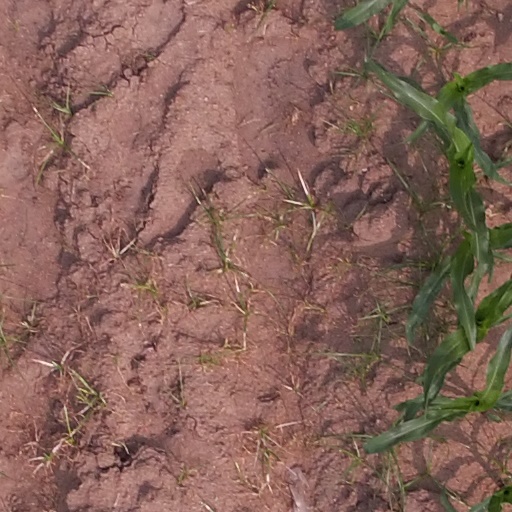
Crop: maize; corn